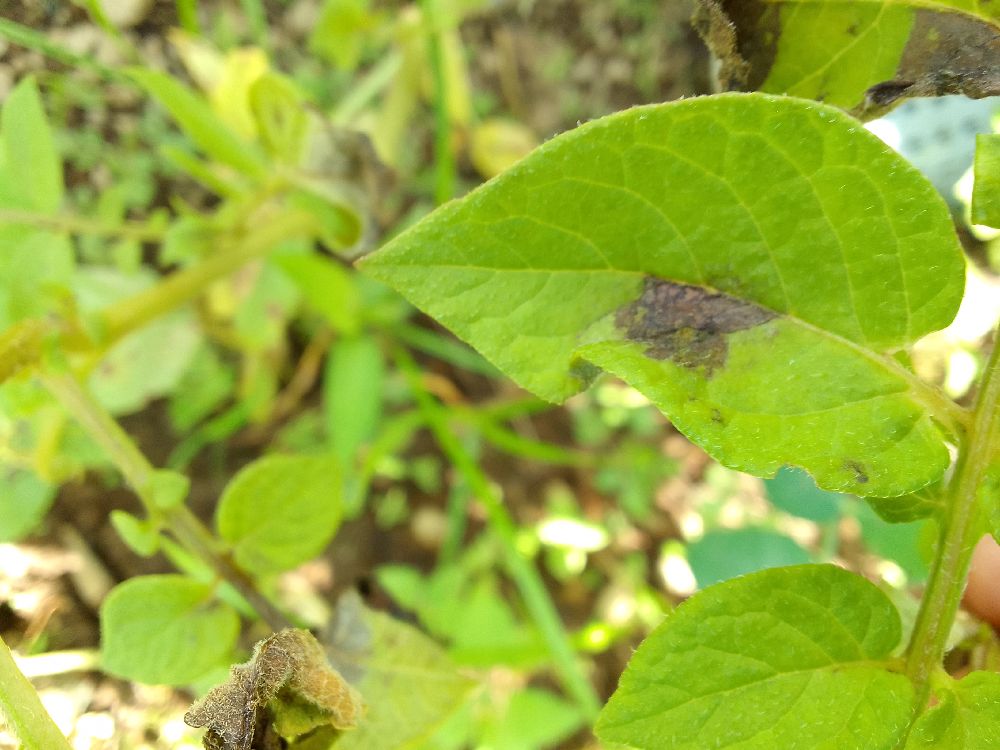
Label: Late blight